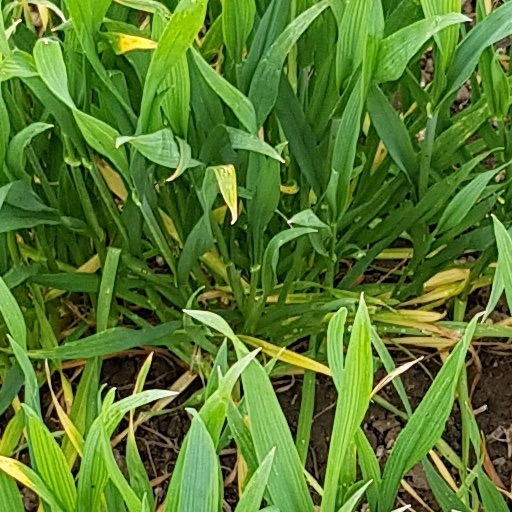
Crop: wheat